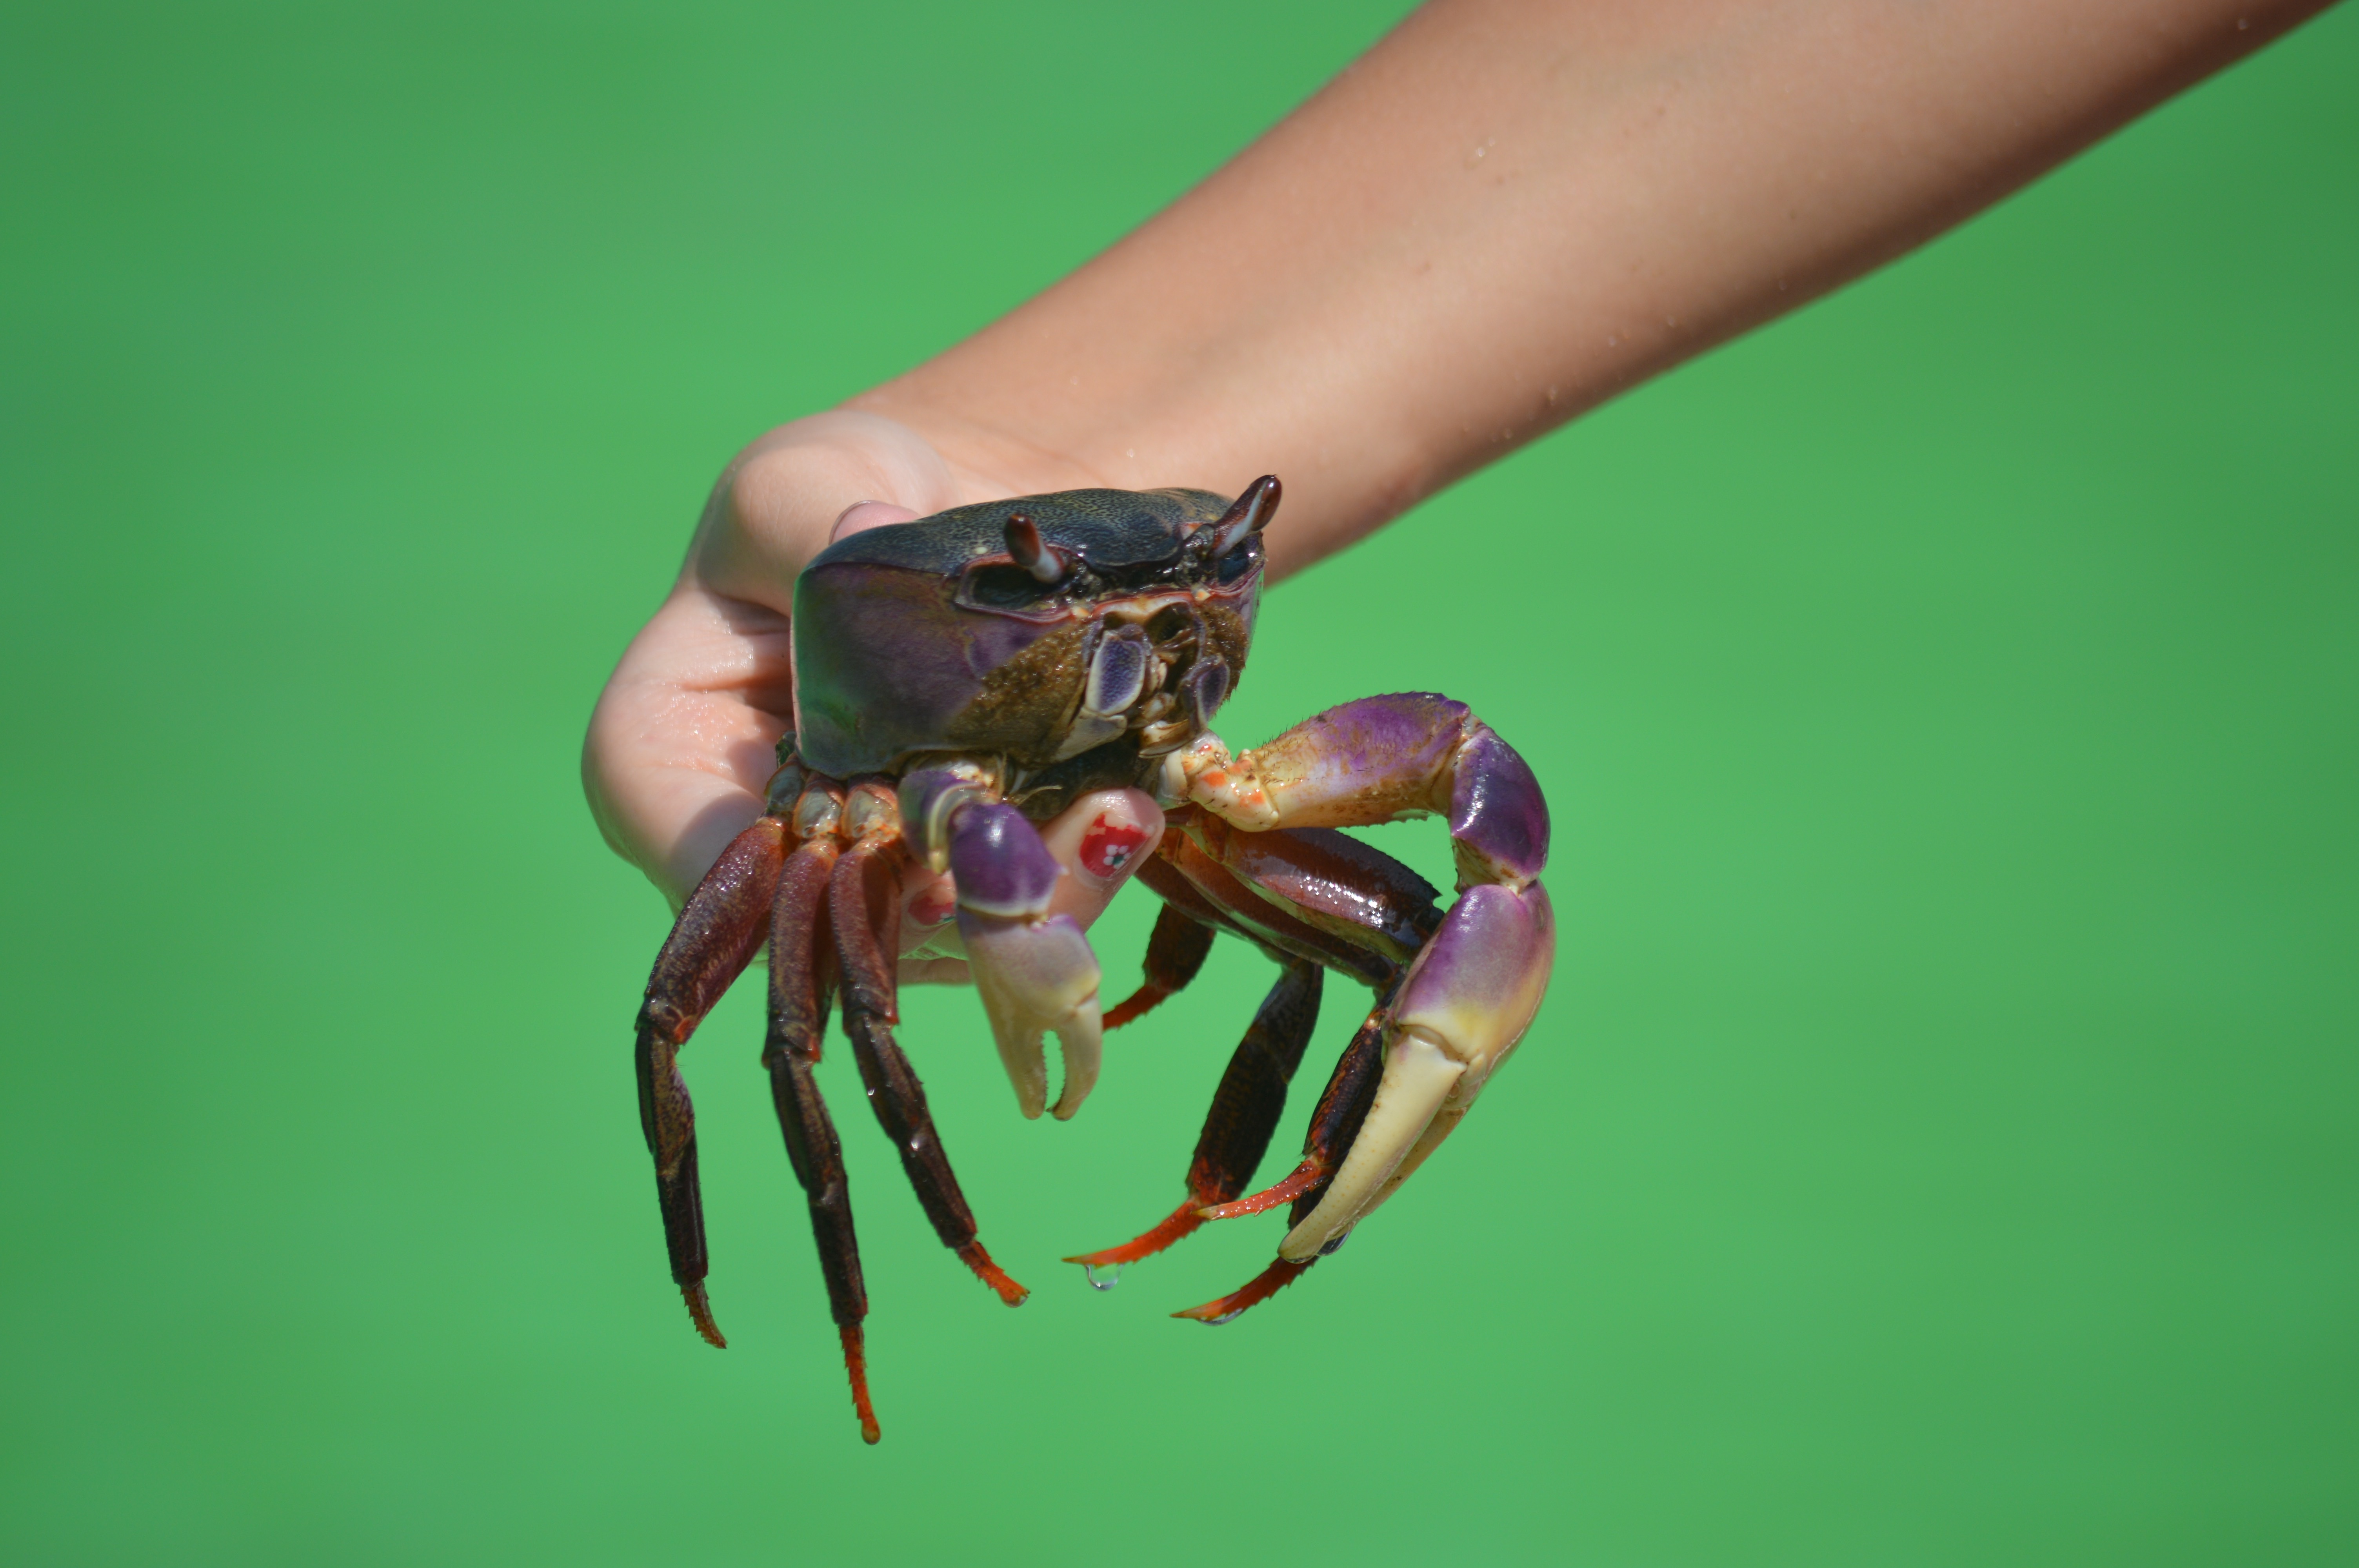
hand, photography, food, green, insect, seafood, fauna, crab, invertebrate, close up, animals, macro photography, arthropod